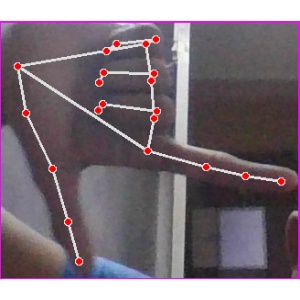
अक्षर: ख